Mitteldeutsche Zeitung

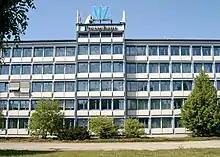
Headquarters of the "MZ".

The Mitteldeutsche Zeitung is a regional daily newspaper for southern Saxony-Anhalt, Germany. Published in Halle with several local versions, the paper is owned by M. DuMont Schauberg, Cologne.